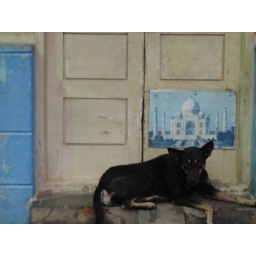
A street dog posing in front of a Taj Mahal, Indiranagar, Bangalore